Nay-1-1

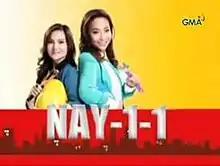
Title card

Nay-1-1 is a 2012 Philippine television infotainment show broadcast by GMA Network. Hosted by Jaya and Gladys Reyes, it premiered on November 12, 2012. The show concluded on December 28, 2012, with a total of 35 episodes.